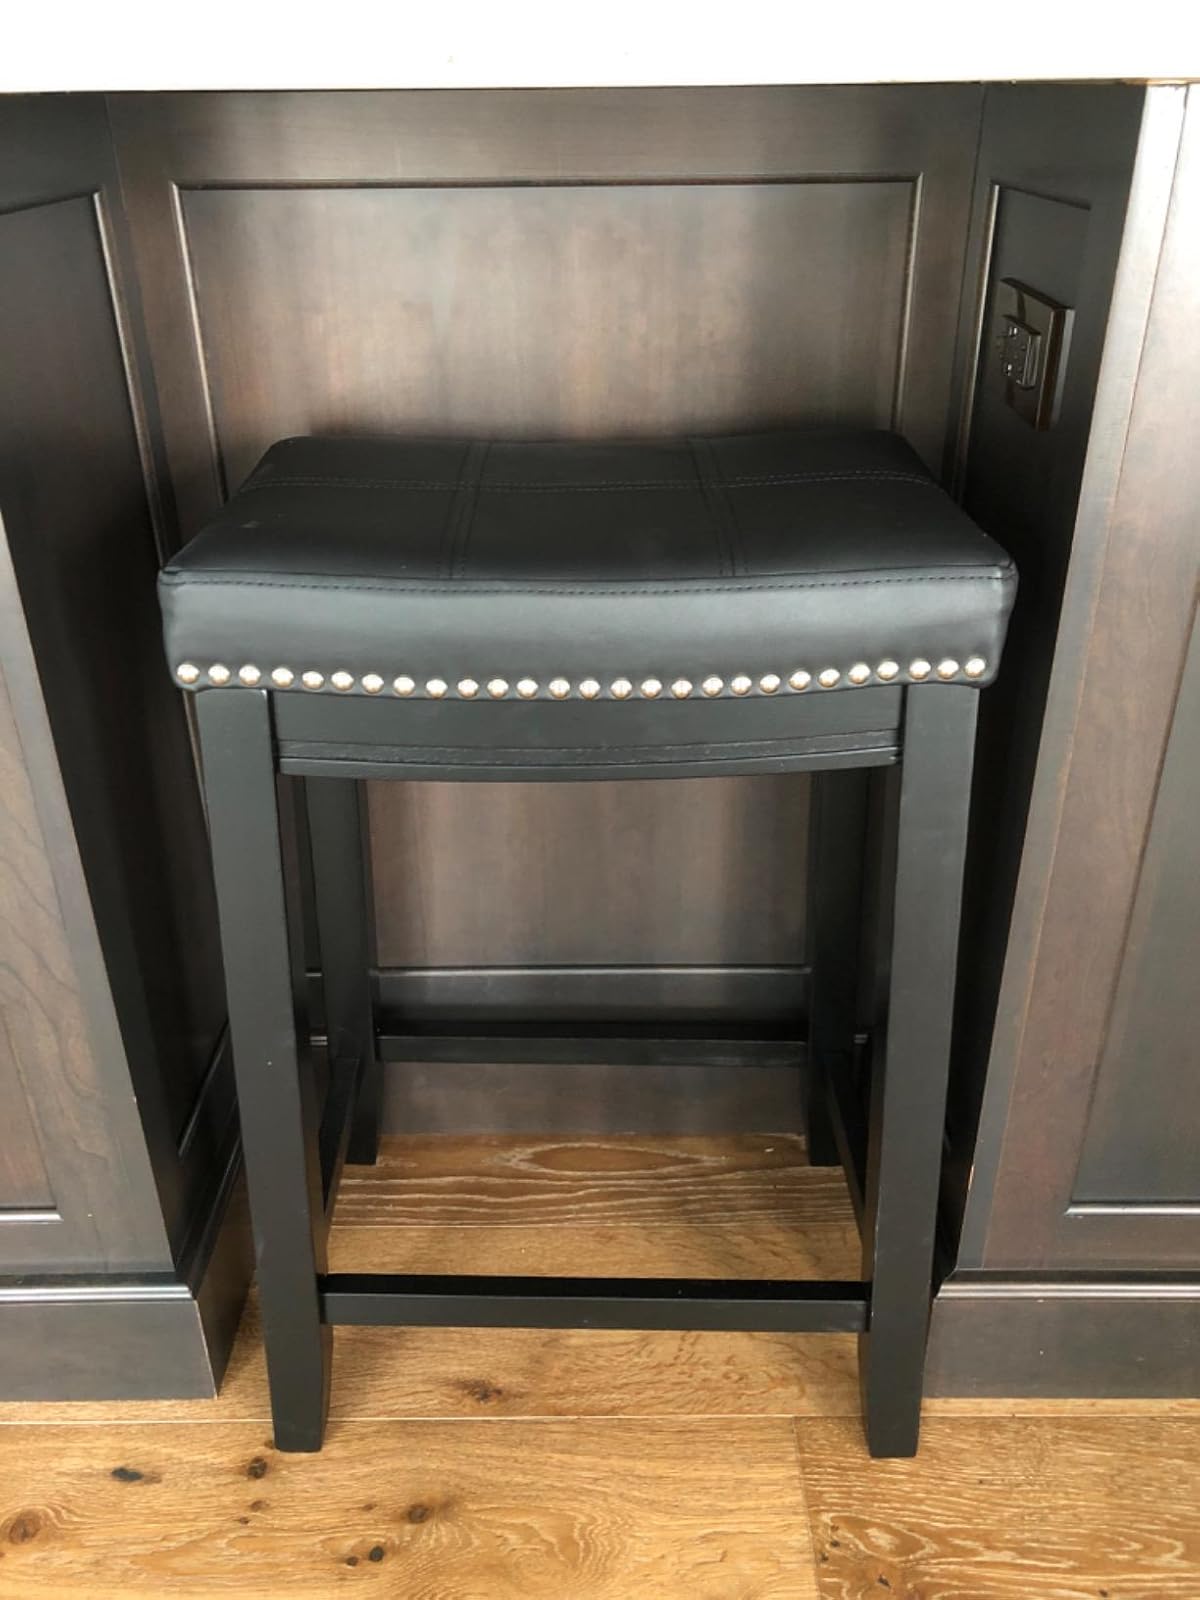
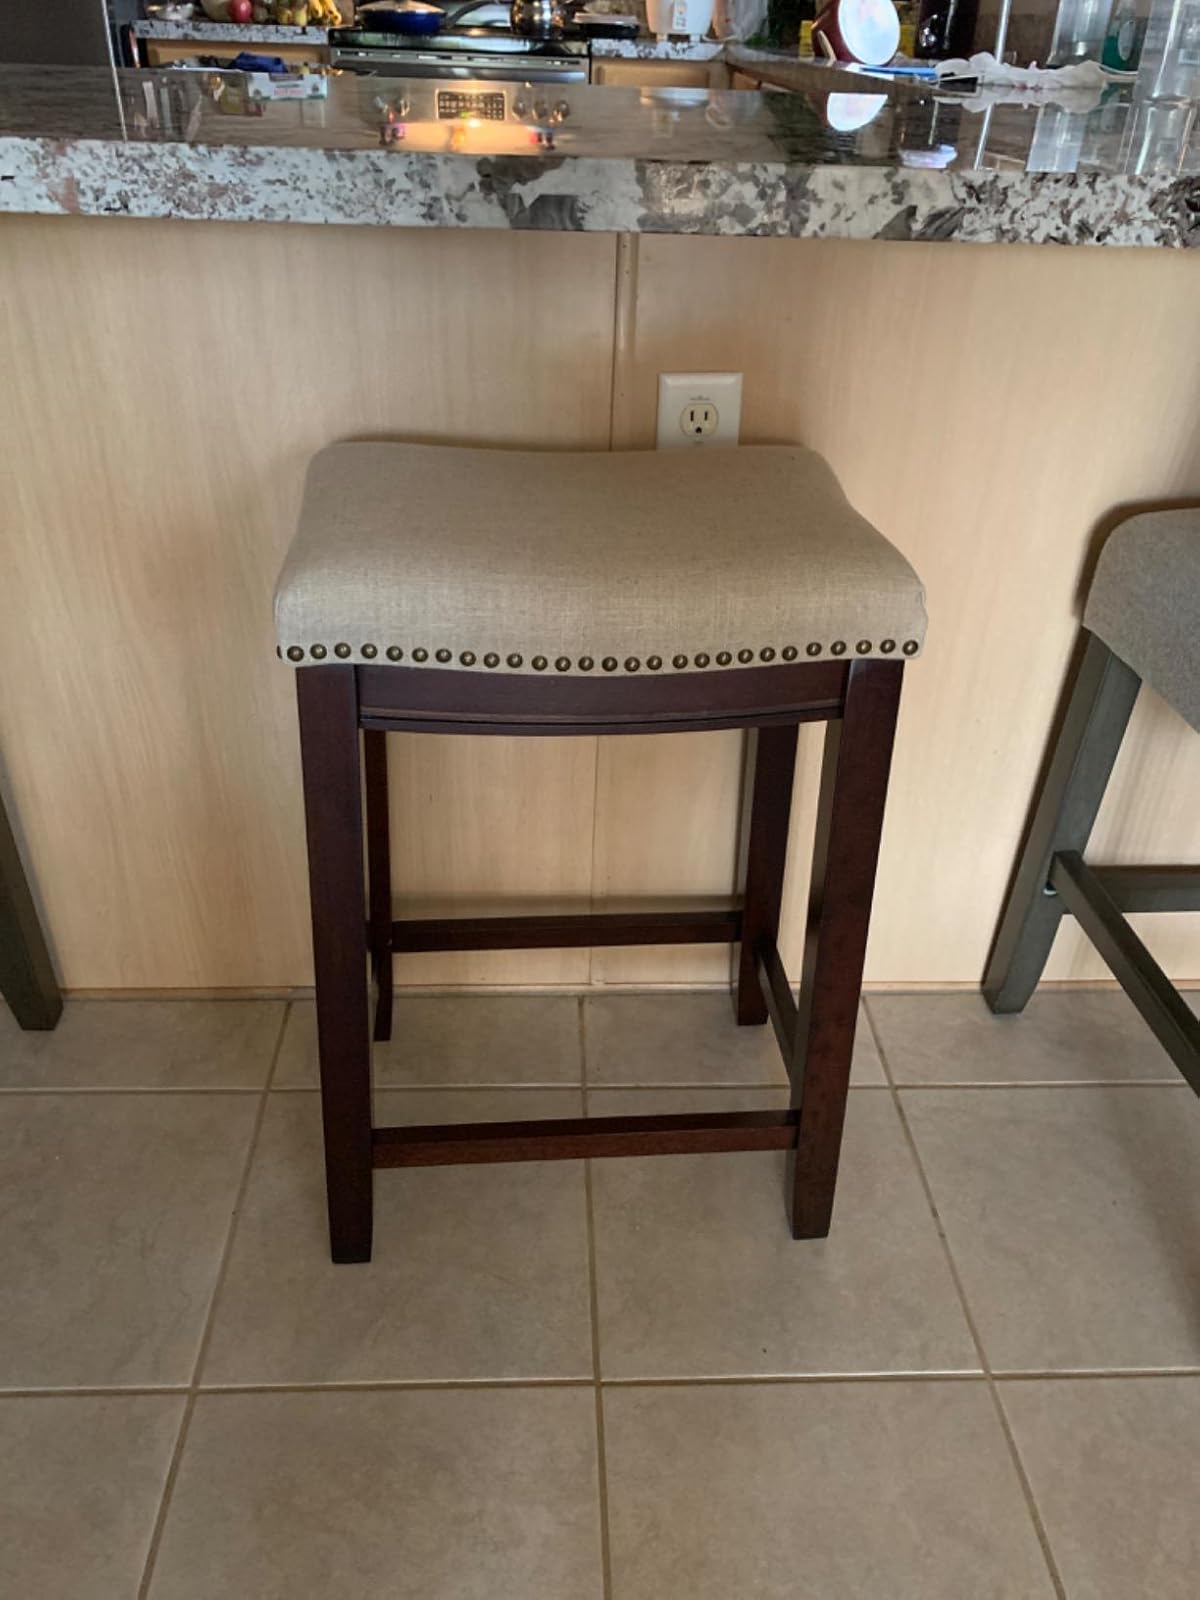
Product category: stool
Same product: no